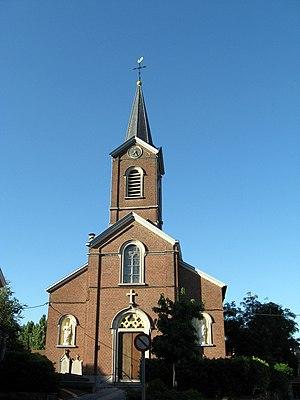
Eglise Saint-Pierre à Vivegnis
Le diocèse de Liège, dans la province de Liège en Belgique, compte 529 paroisses. Ces paroisses sont regroupées en unité pastorale, et certaines unités pastorales forment l'un des 17 doyennés.